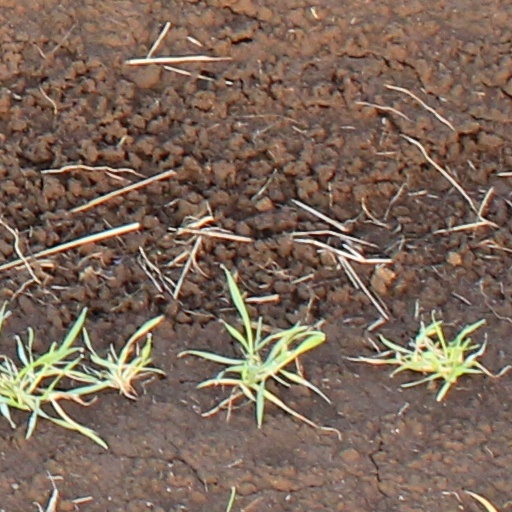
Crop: wheat